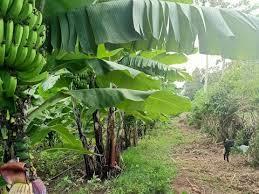
Hapa tumeonyeshwa mimea shamba,shamba ya ndizi. Mimea hivi ni za ndizi. Tena tunavyoona kila kitu ni ndizi. Ndizi kubwa kubwa , kuna zenye zimezaa. Tunaona iliyo karibu. Kuna yenye iko mbali kidogo. Kando kidogo tunaoana kuna miti. Tena kuna mtu ambaye amesimama.